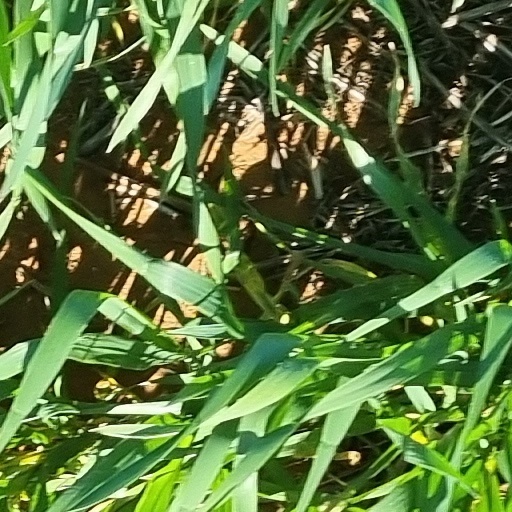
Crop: wheat